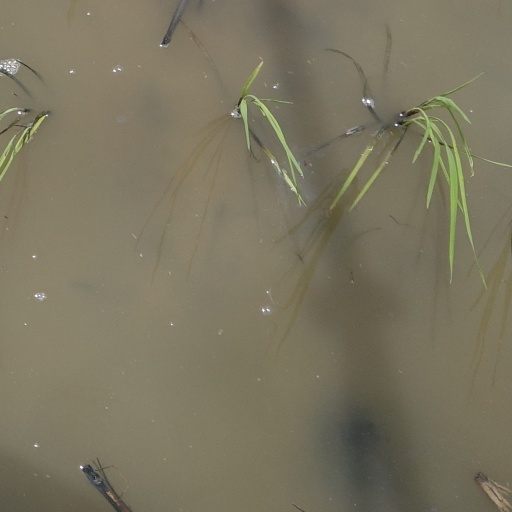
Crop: rice